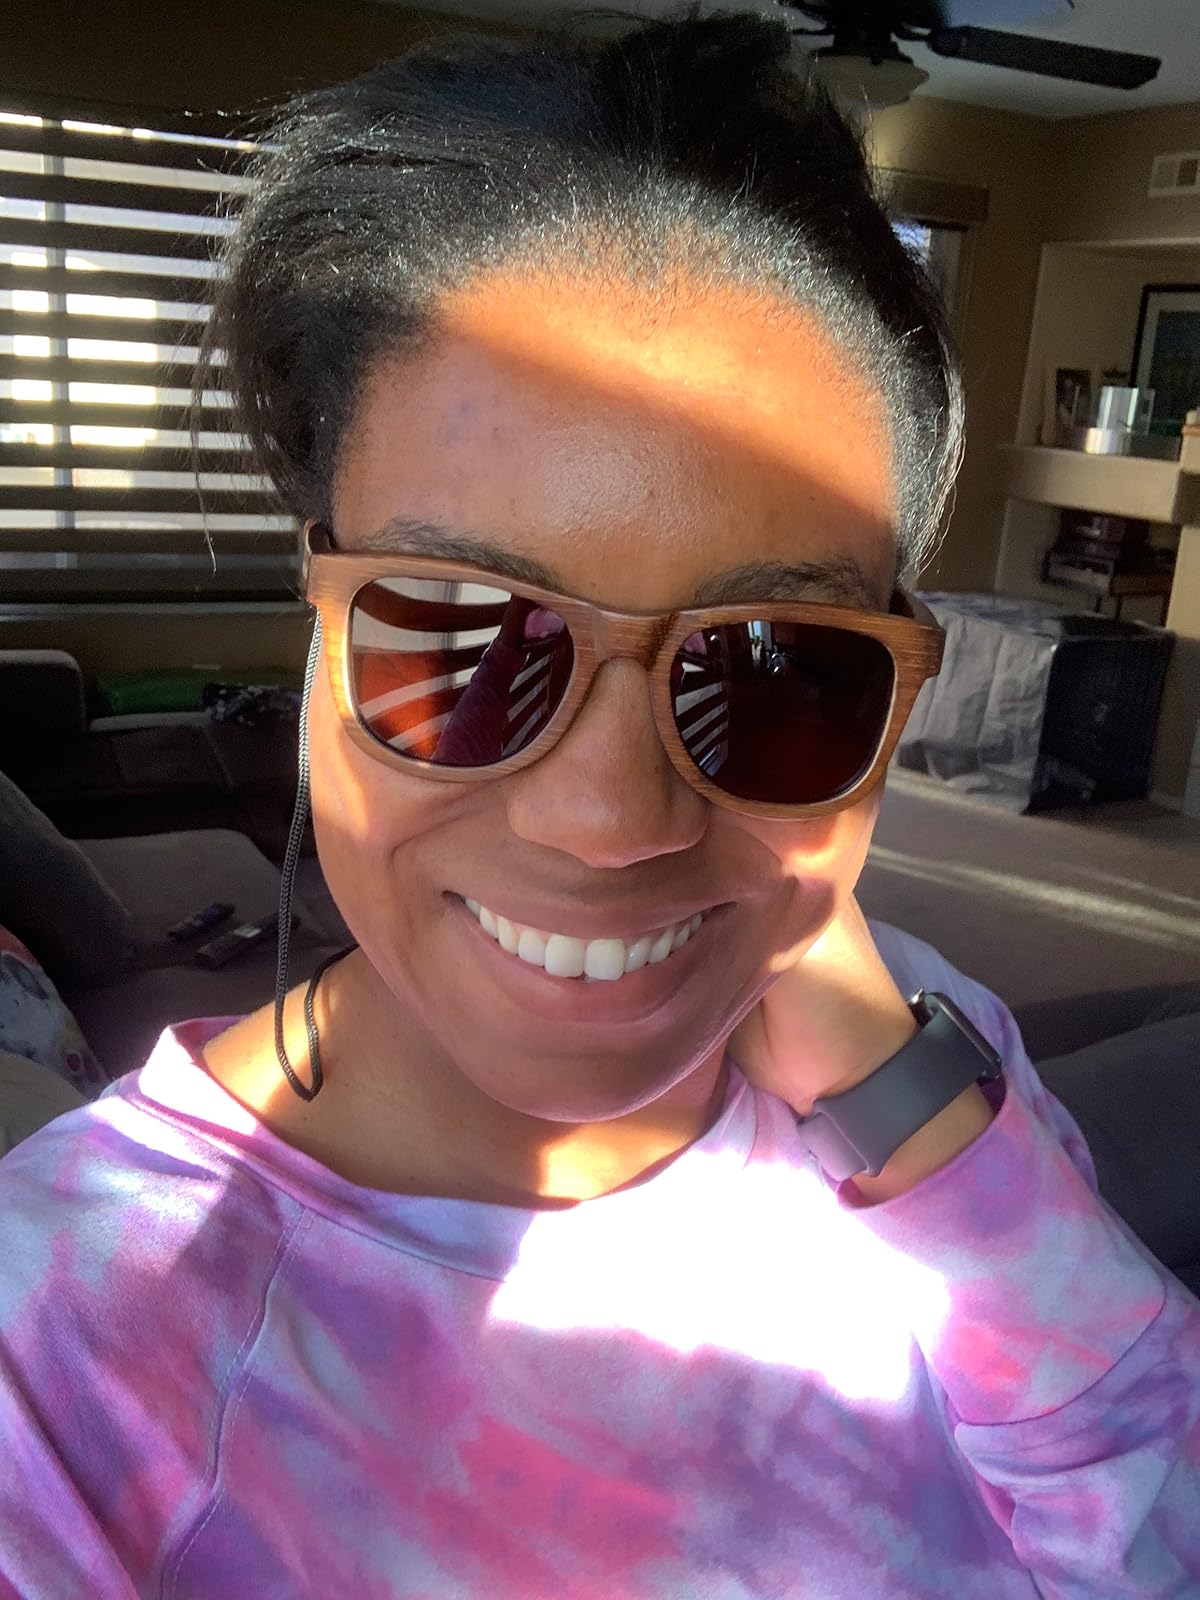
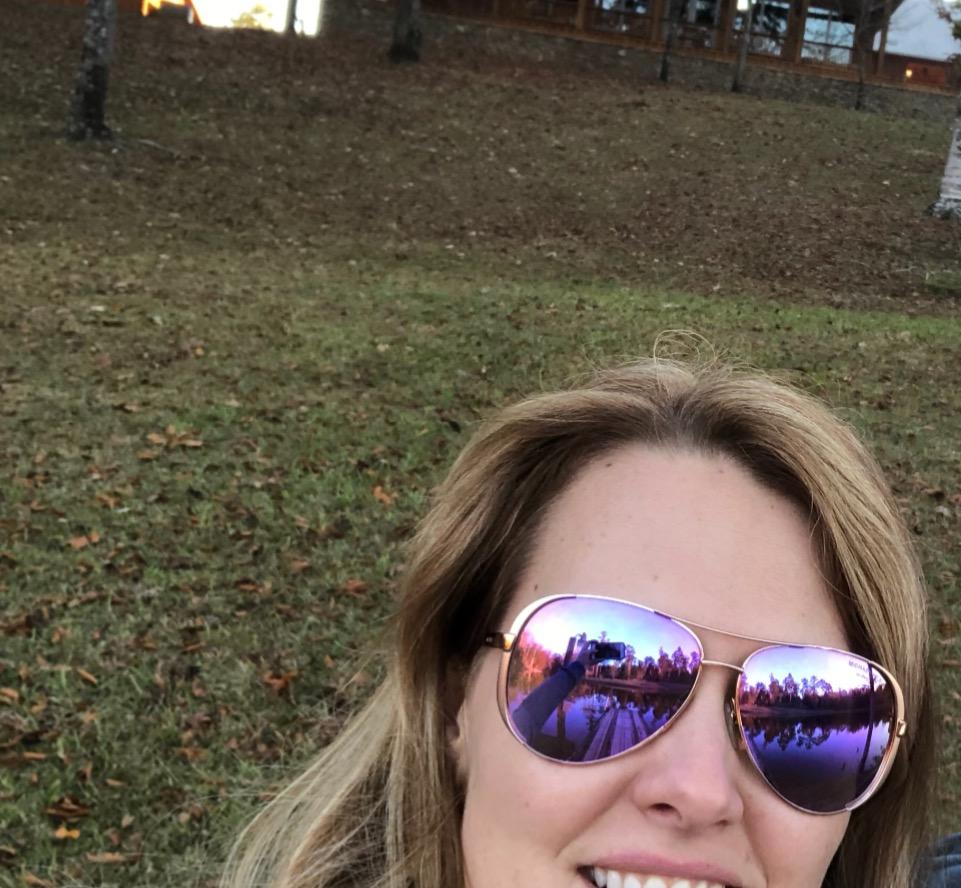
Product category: accessories_sunglasses
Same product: no